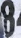
Number: 8